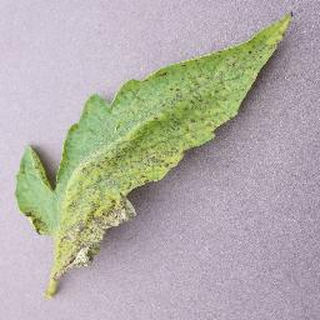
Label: tomato_septoria_leaf_spot